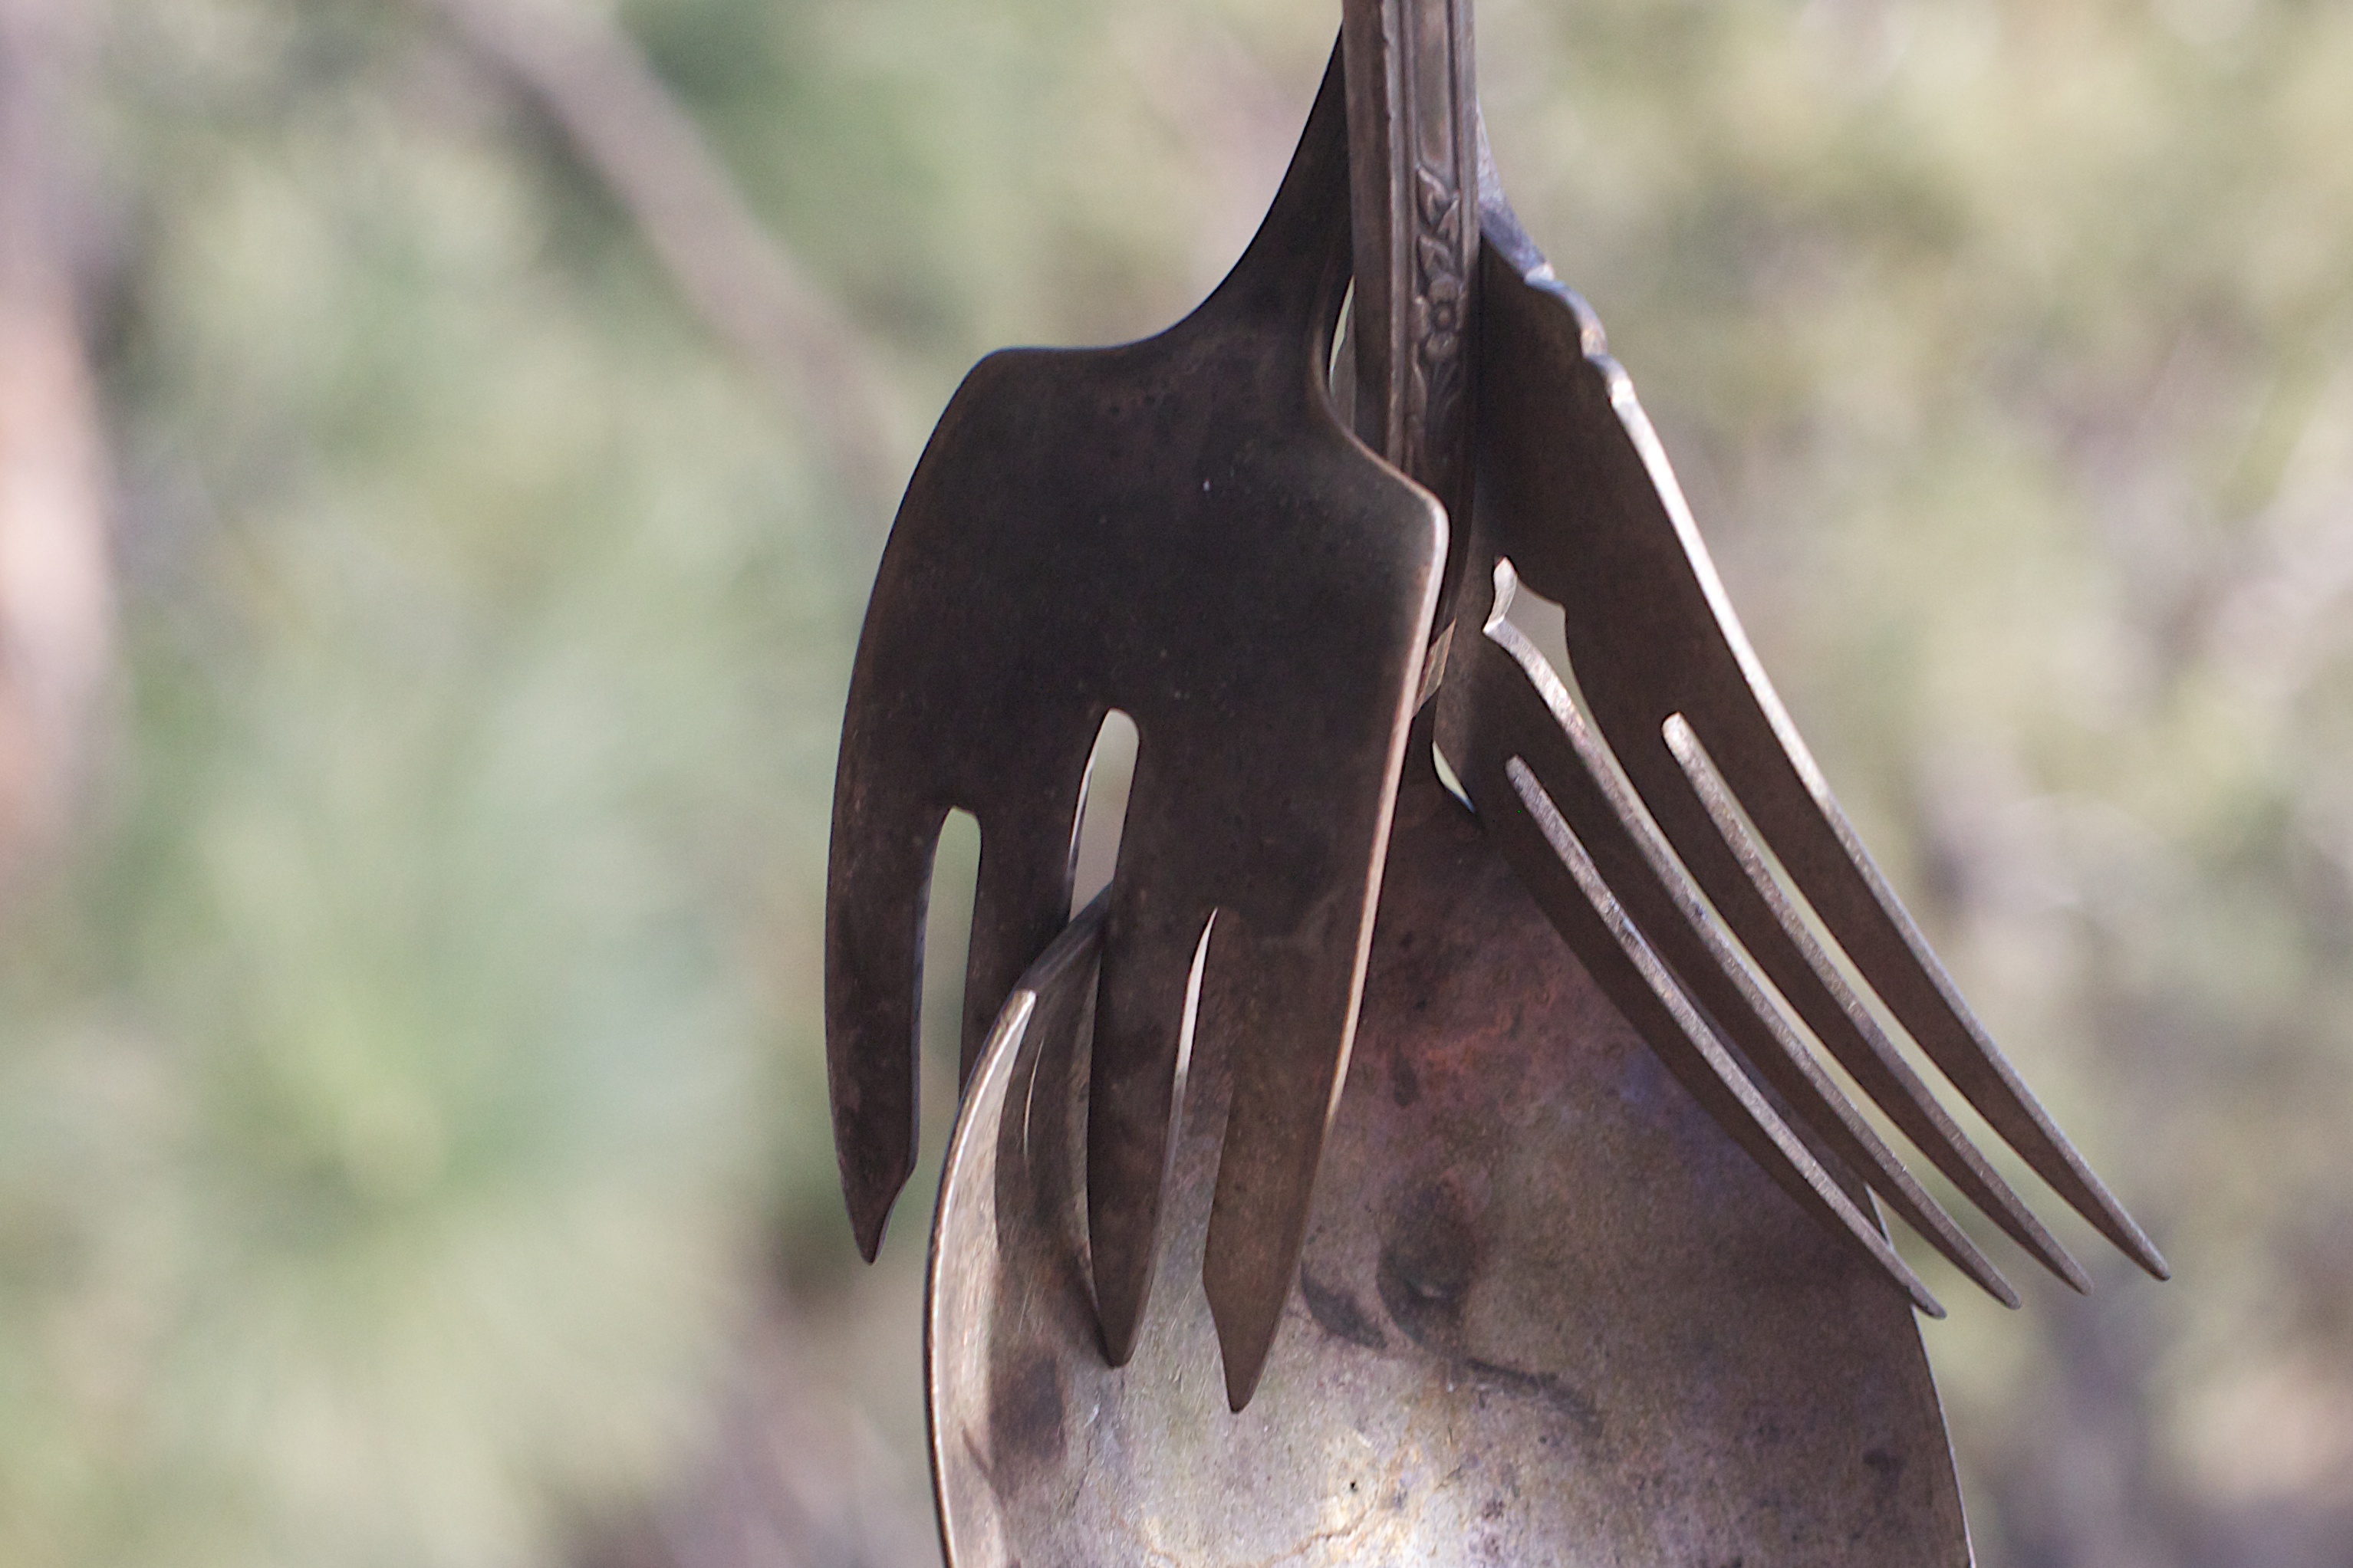
bird, wing, beak, fauna, vertebrate, perching bird